Kanchana 3

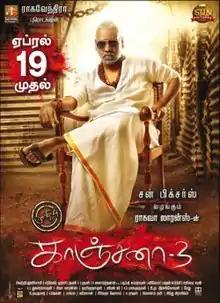
Theatrical release poster

Kanchana 3 is a 2019 Indian Tamil-language horror masala film co-produced, written and directed by Raghava Lawrence. Produced by Sun Pictures and Raghavendra Productions, and distributed by Sun Pictures, it is the fourth instalment in the "Kanchana" film series and the third in the "Kanchana" film series following "Kanchana 2" (2015). The film features Raghava Lawrence in dual roles, Oviya, Vedhika, Nikki Tamboli, Ri Djavi Alexandra, Kovai Sarala, Soori, Tarun Arora, and Kabir Duhan Singh. In the film, a young man who gets easily scared is possessed by a ghost that is seeking revenge.